Deep vein thrombosis

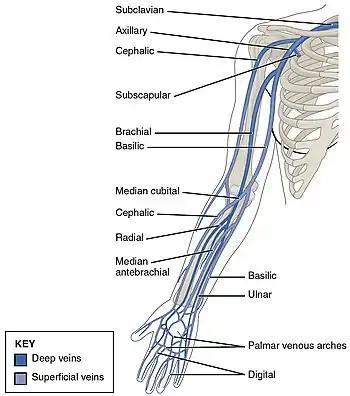
An image showing major arm veins

In arterial thrombosis, blood vessel wall damage is required, as it initiates coagulation, but clotting in the veins mostly occurs without any such mechanical damage. The beginning of venous thrombosis is thought to arise from "activation of endothelial cells, platelets, and leukocytes, with initiation of inflammation and formation of microparticles that trigger the coagulation system" via tissue factor. Vein wall inflammation is likely the inciting event. Importantly, the activated endothelium of veins interacts with circulating white blood cells (leukocytes). While leukocytes normally help prevent blood from clotting (as does normal endothelium), upon stimulation, leukocytes facilitate clotting. Neutrophils are recruited early in the process of venous thrombi formation. They release pro-coagulant granules and neutrophil extracellular traps (NETs) or their components, which play a role in venous thrombi formation. NET components are pro-thrombotic through both the intrinsic and extrinsic coagulation pathways. NETs provide "a scaffold for adhesion" of platelets, red blood cells, and multiple factors that potentiate platelet activation. In addition to the pro-coagulant activities of neutrophils, multiple stimuli cause monocytes to release tissue factor. Monocytes are also recruited early in the process.